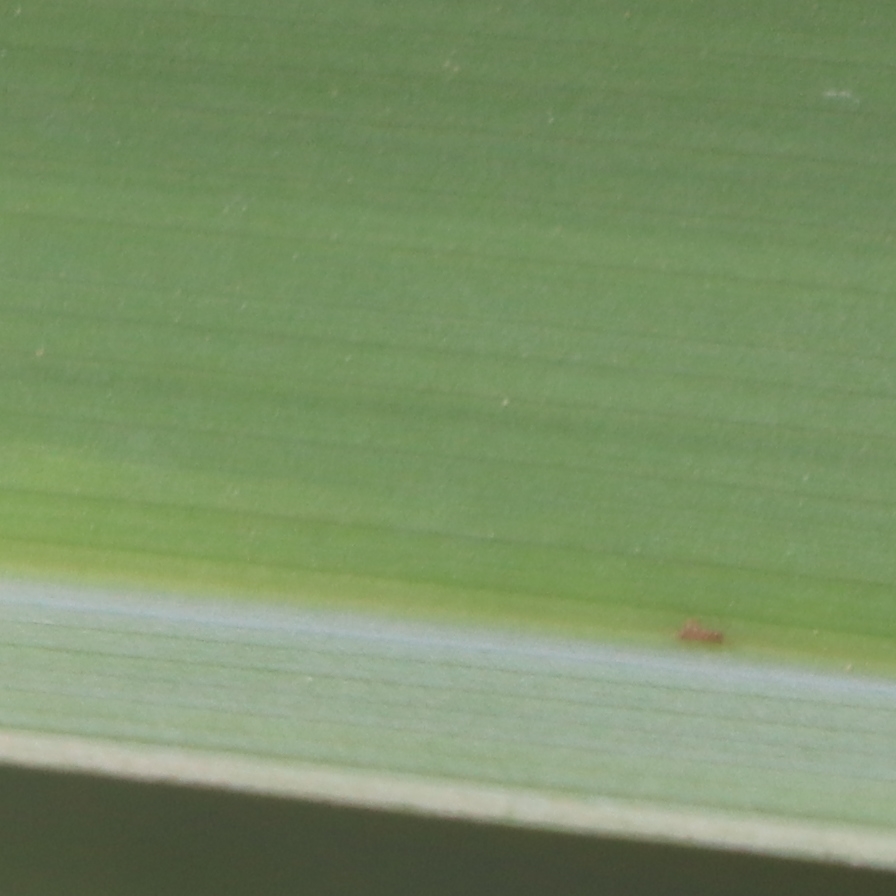
Label: Healthy